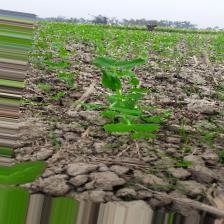
Label: Normal